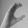
ASL letter: C